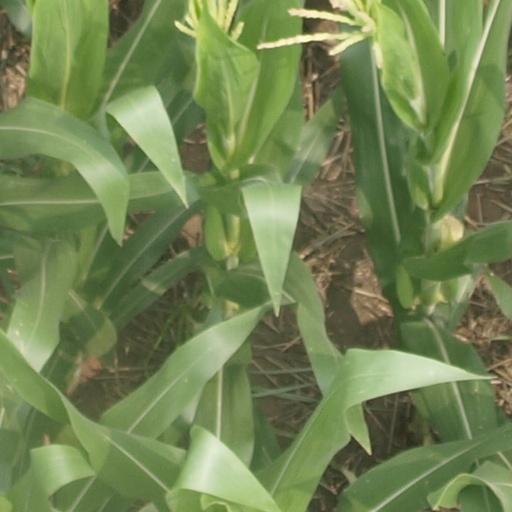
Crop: maize; corn